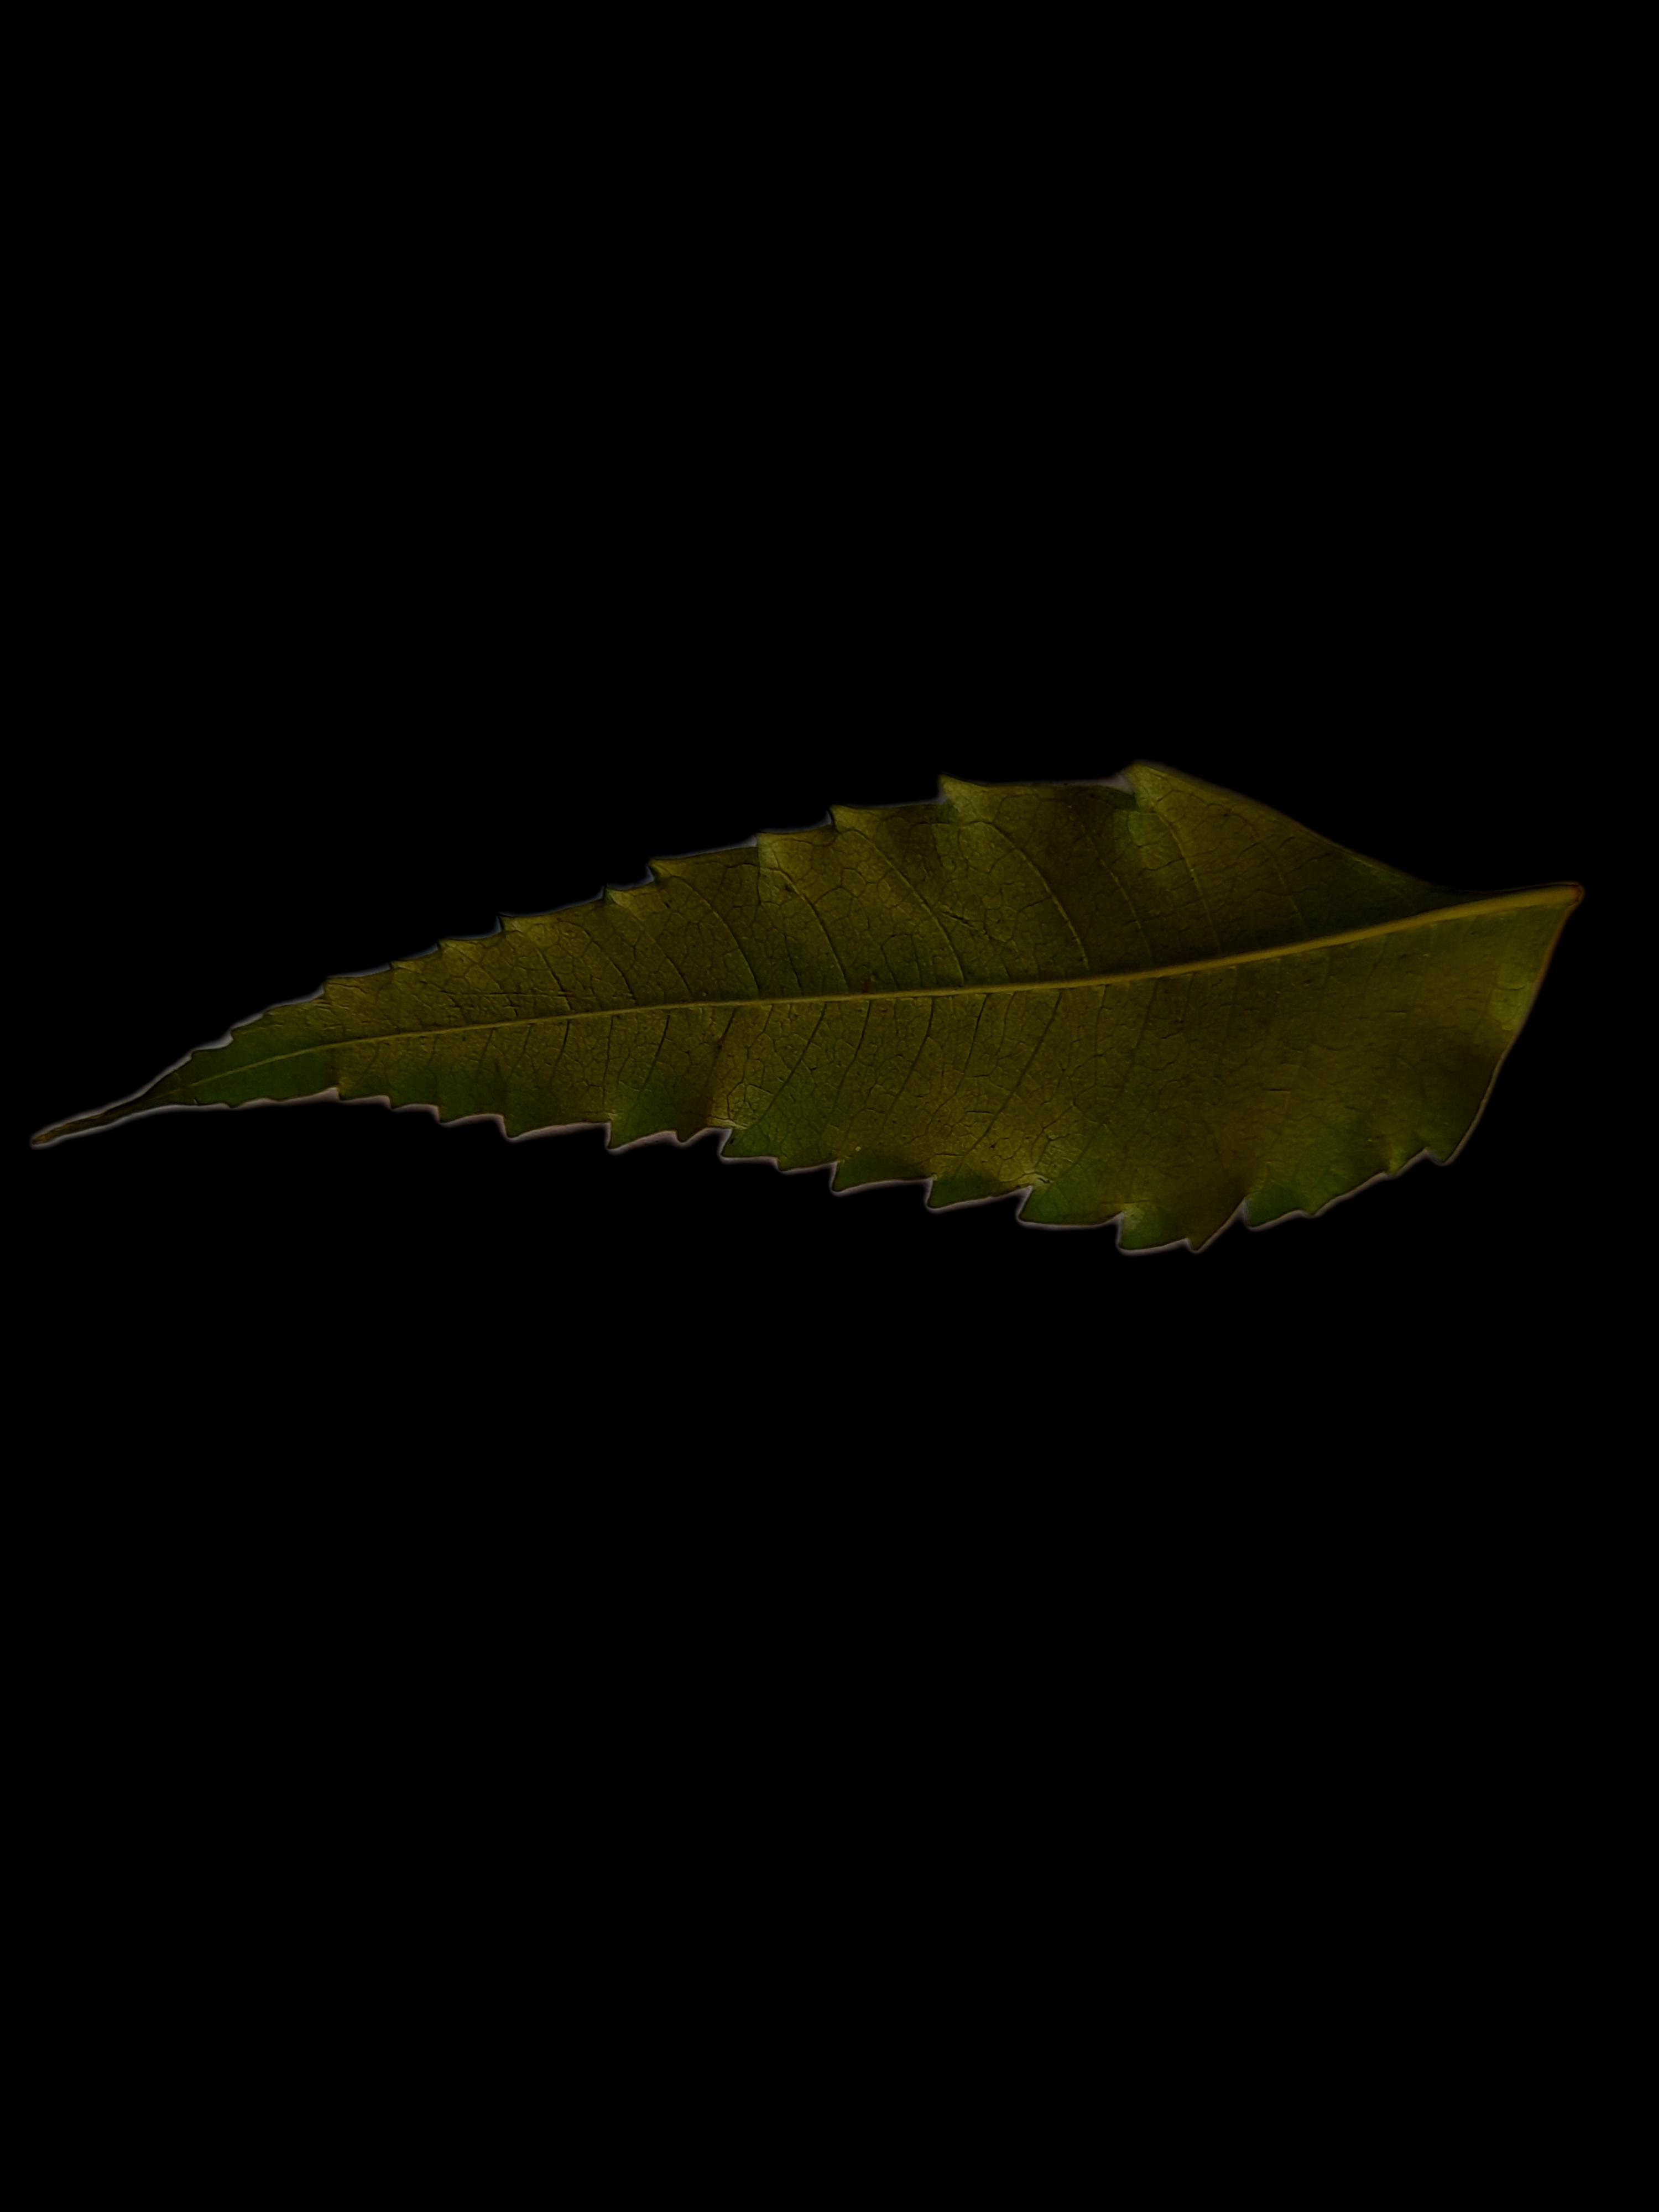
Plant: Neem